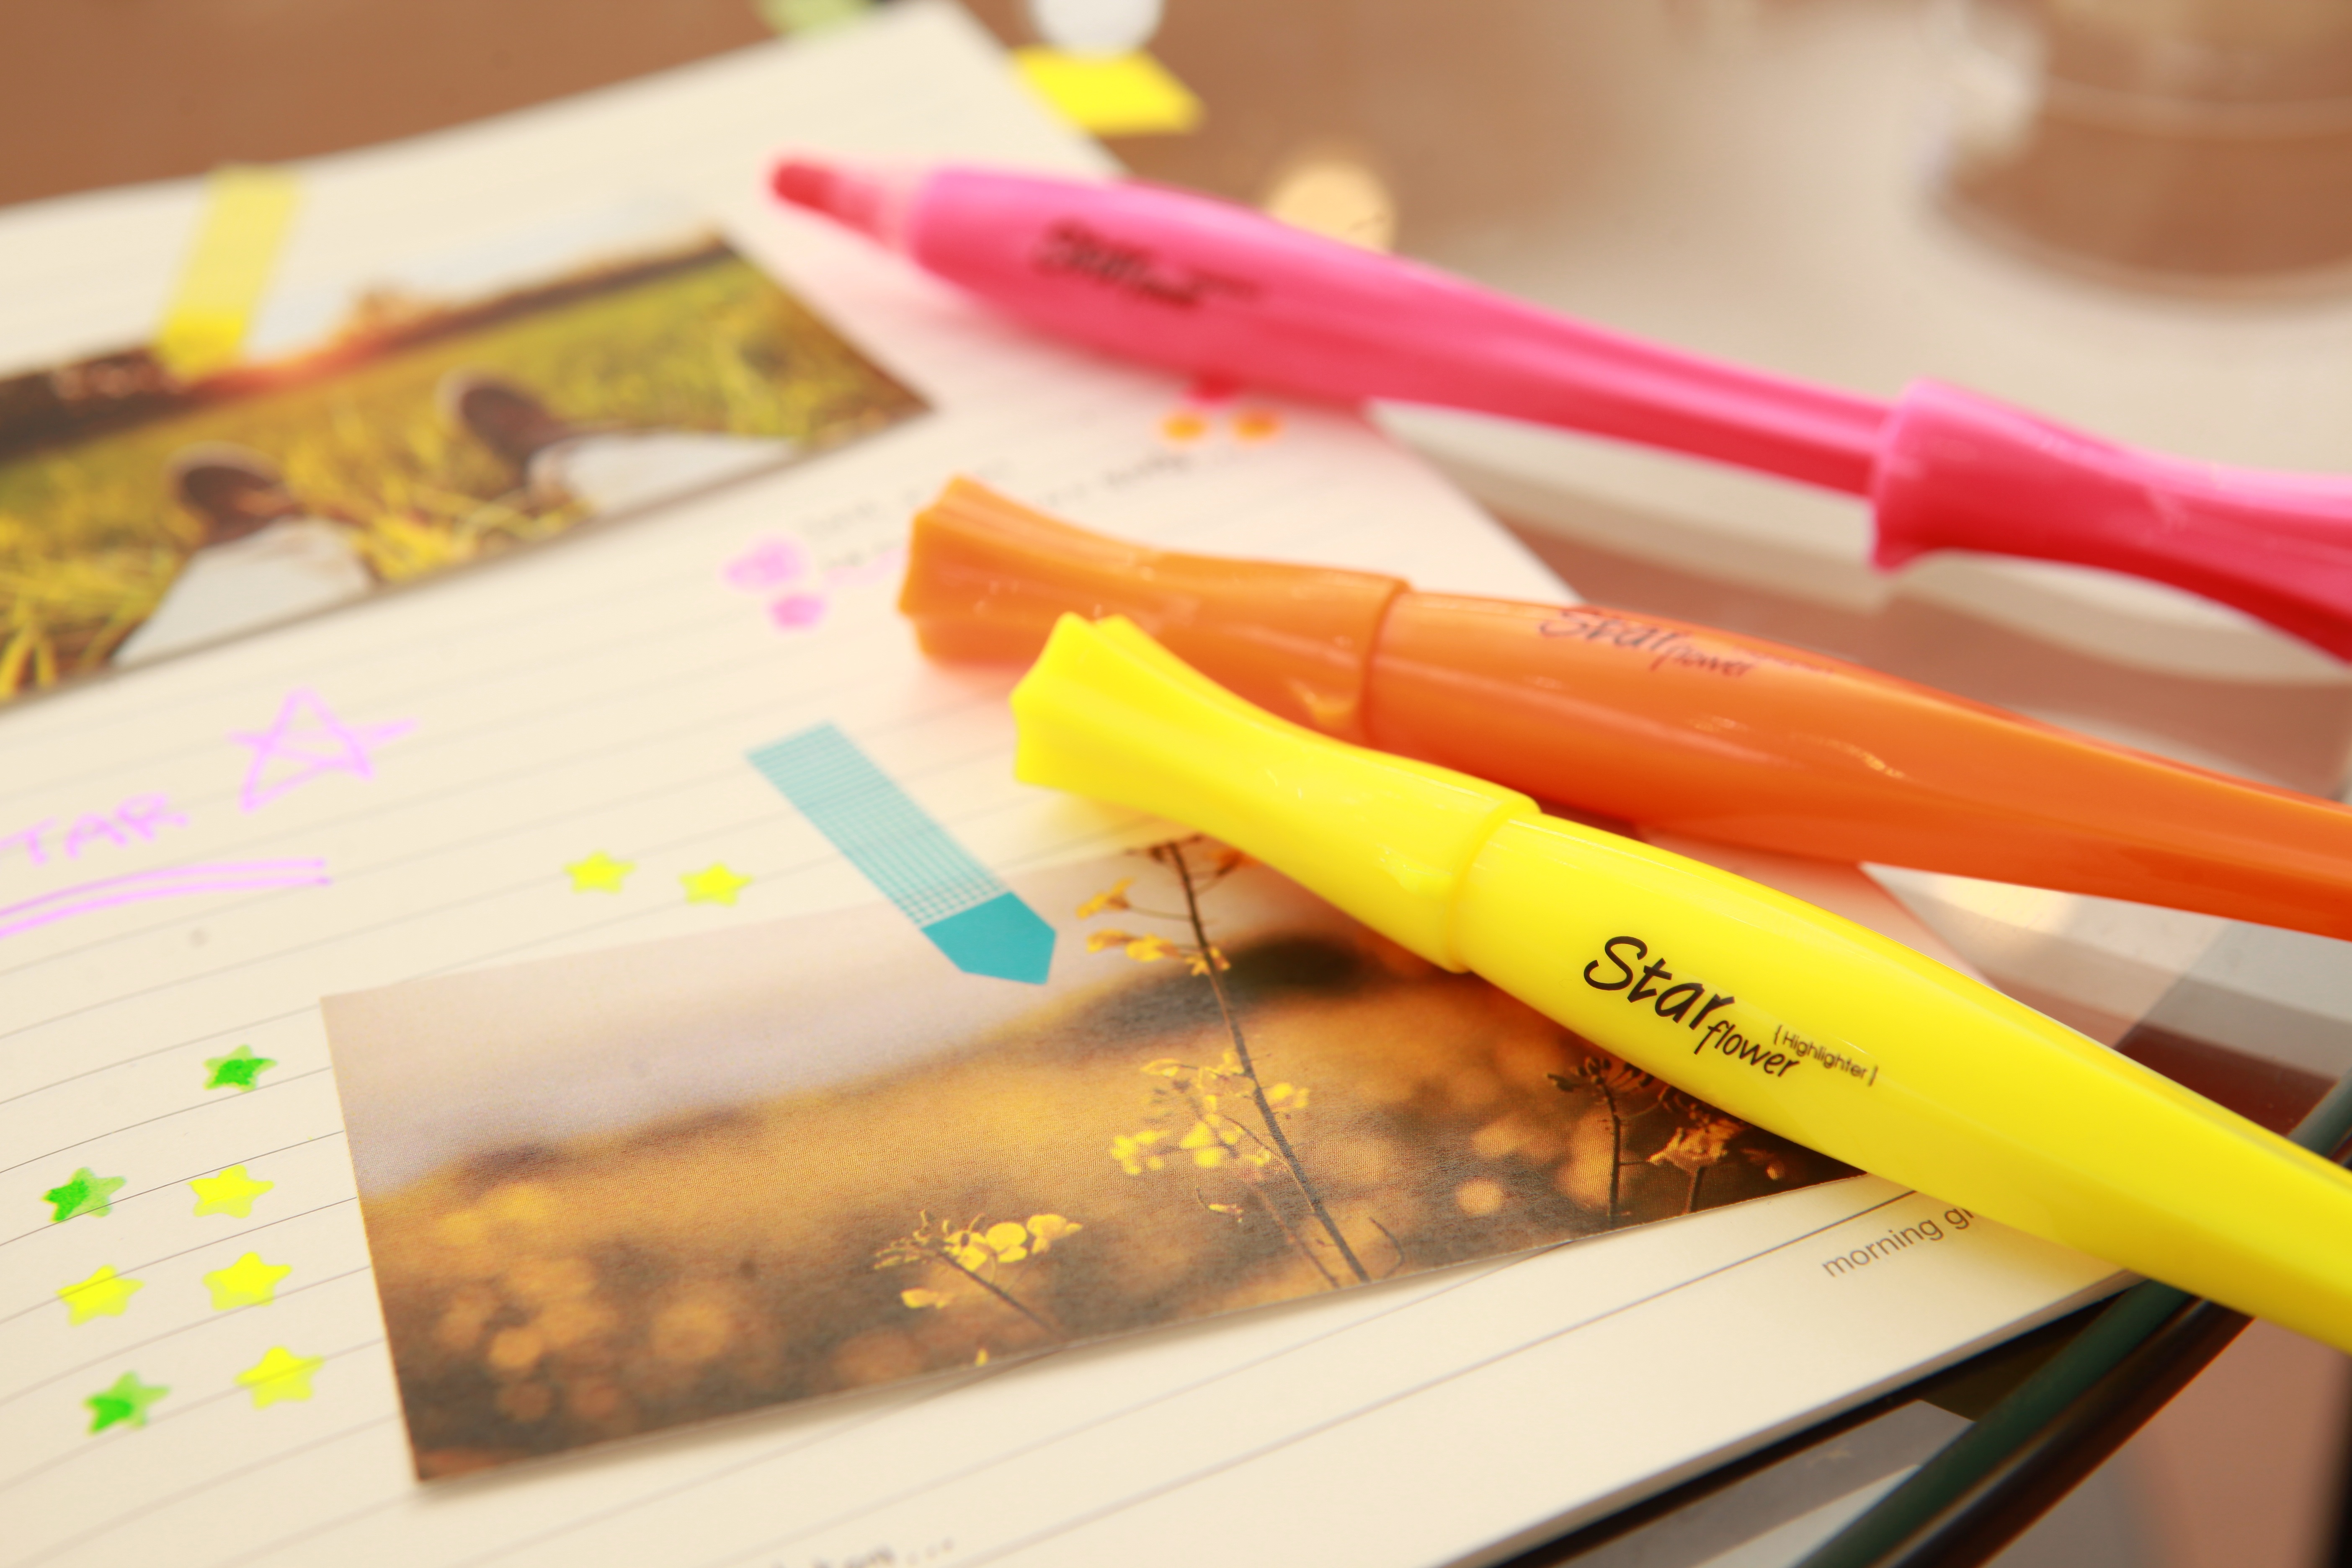
writing, pencil, star, diary, color, yellow, fluorescent, flowers, marking, highlighter, art, notes, pentacle, the phrase